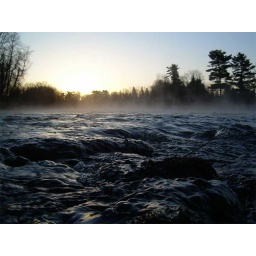
Rushing water in Missississippi river